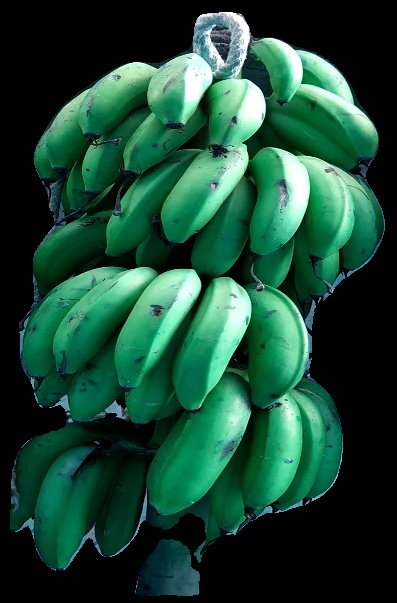
Variety: rasbale
Grade: grade2